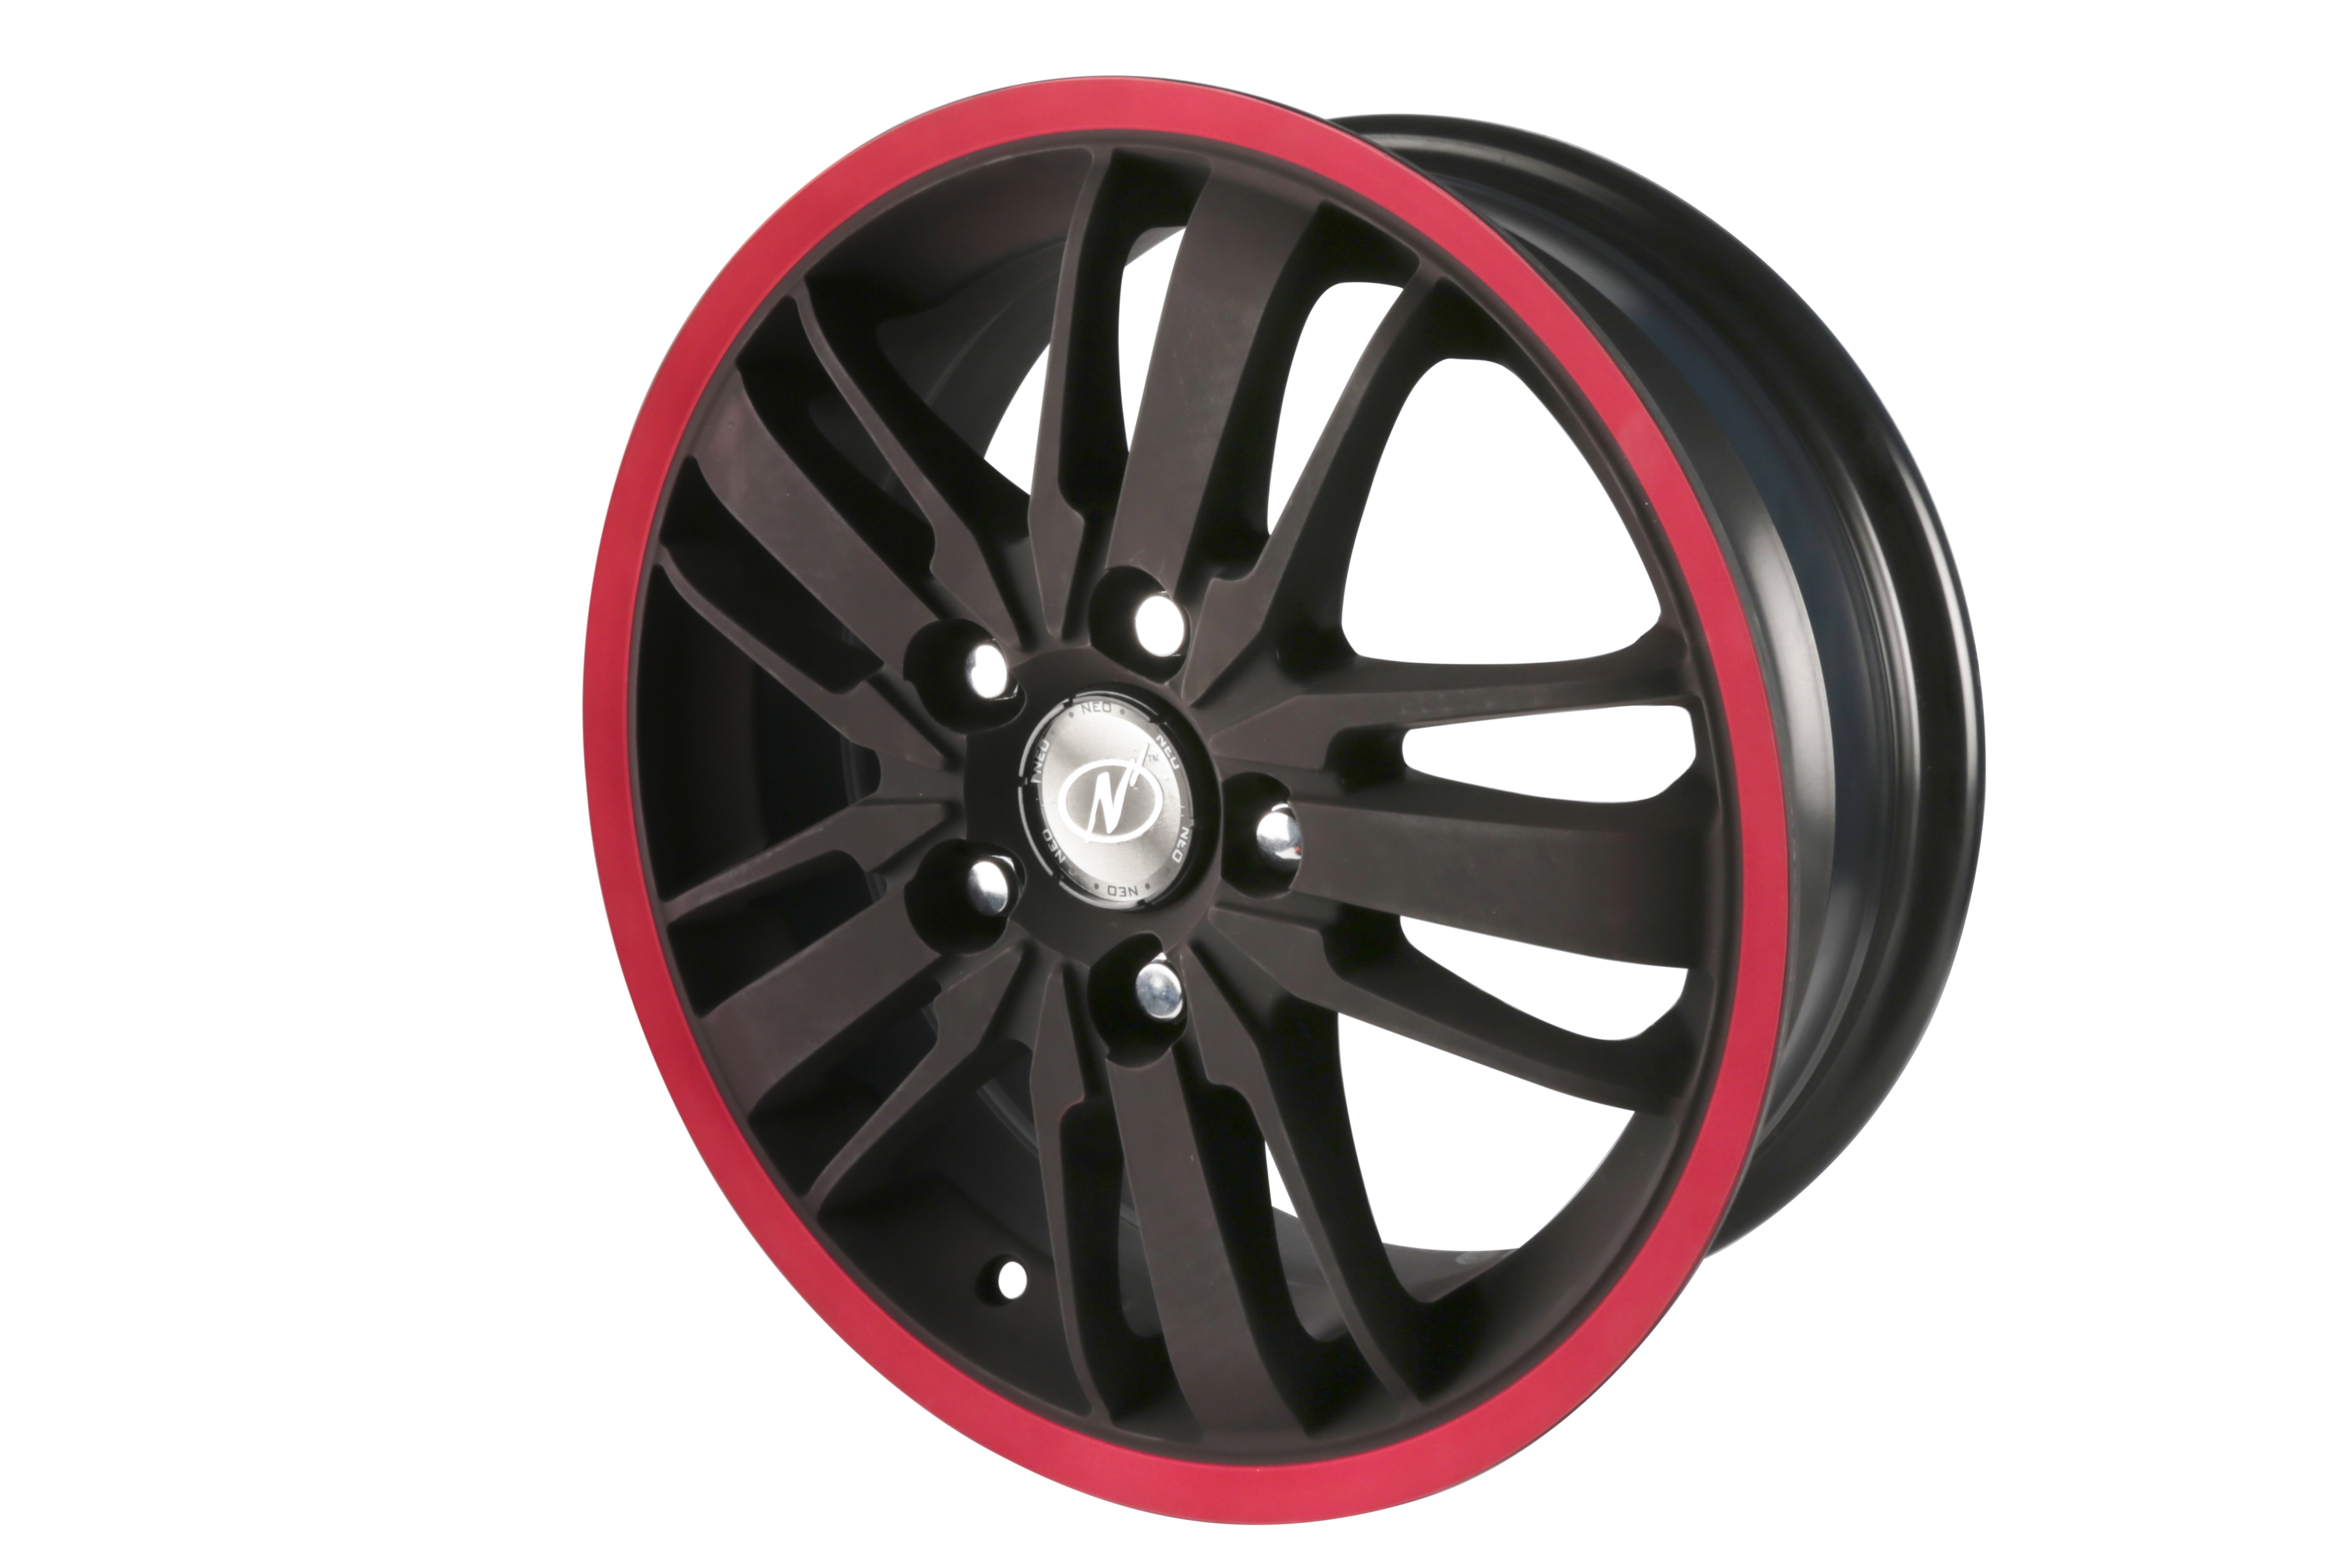
car, wheel, spoke, tire, bumper, rim, alloy, alloy wheel, auto part, bicycle wheel, automotive exterior, automotive tire